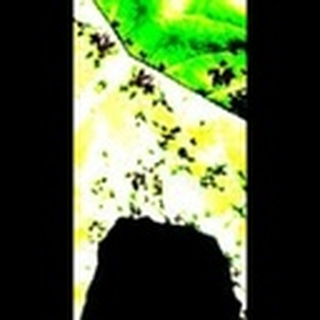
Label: cotton_bacterial_blight